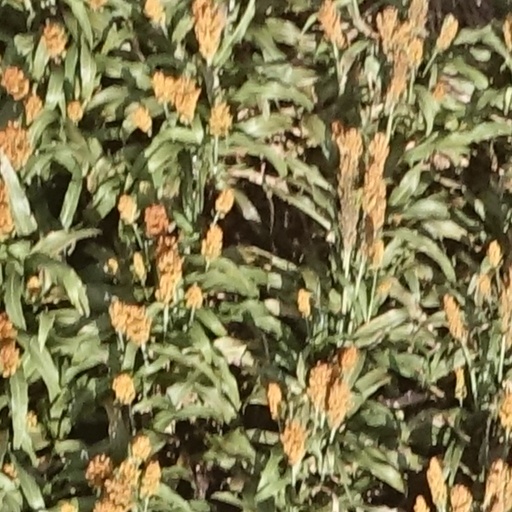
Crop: sorghum